Audacia Ray

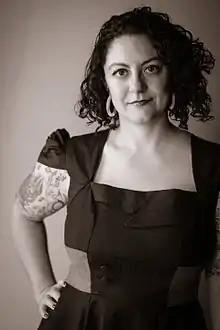

Audacia Ray (born April 25, 1980) is an American human sexuality and culture author, who focuses on the influences of modern technology. She is a former sex worker and a sex worker rights advocate. She